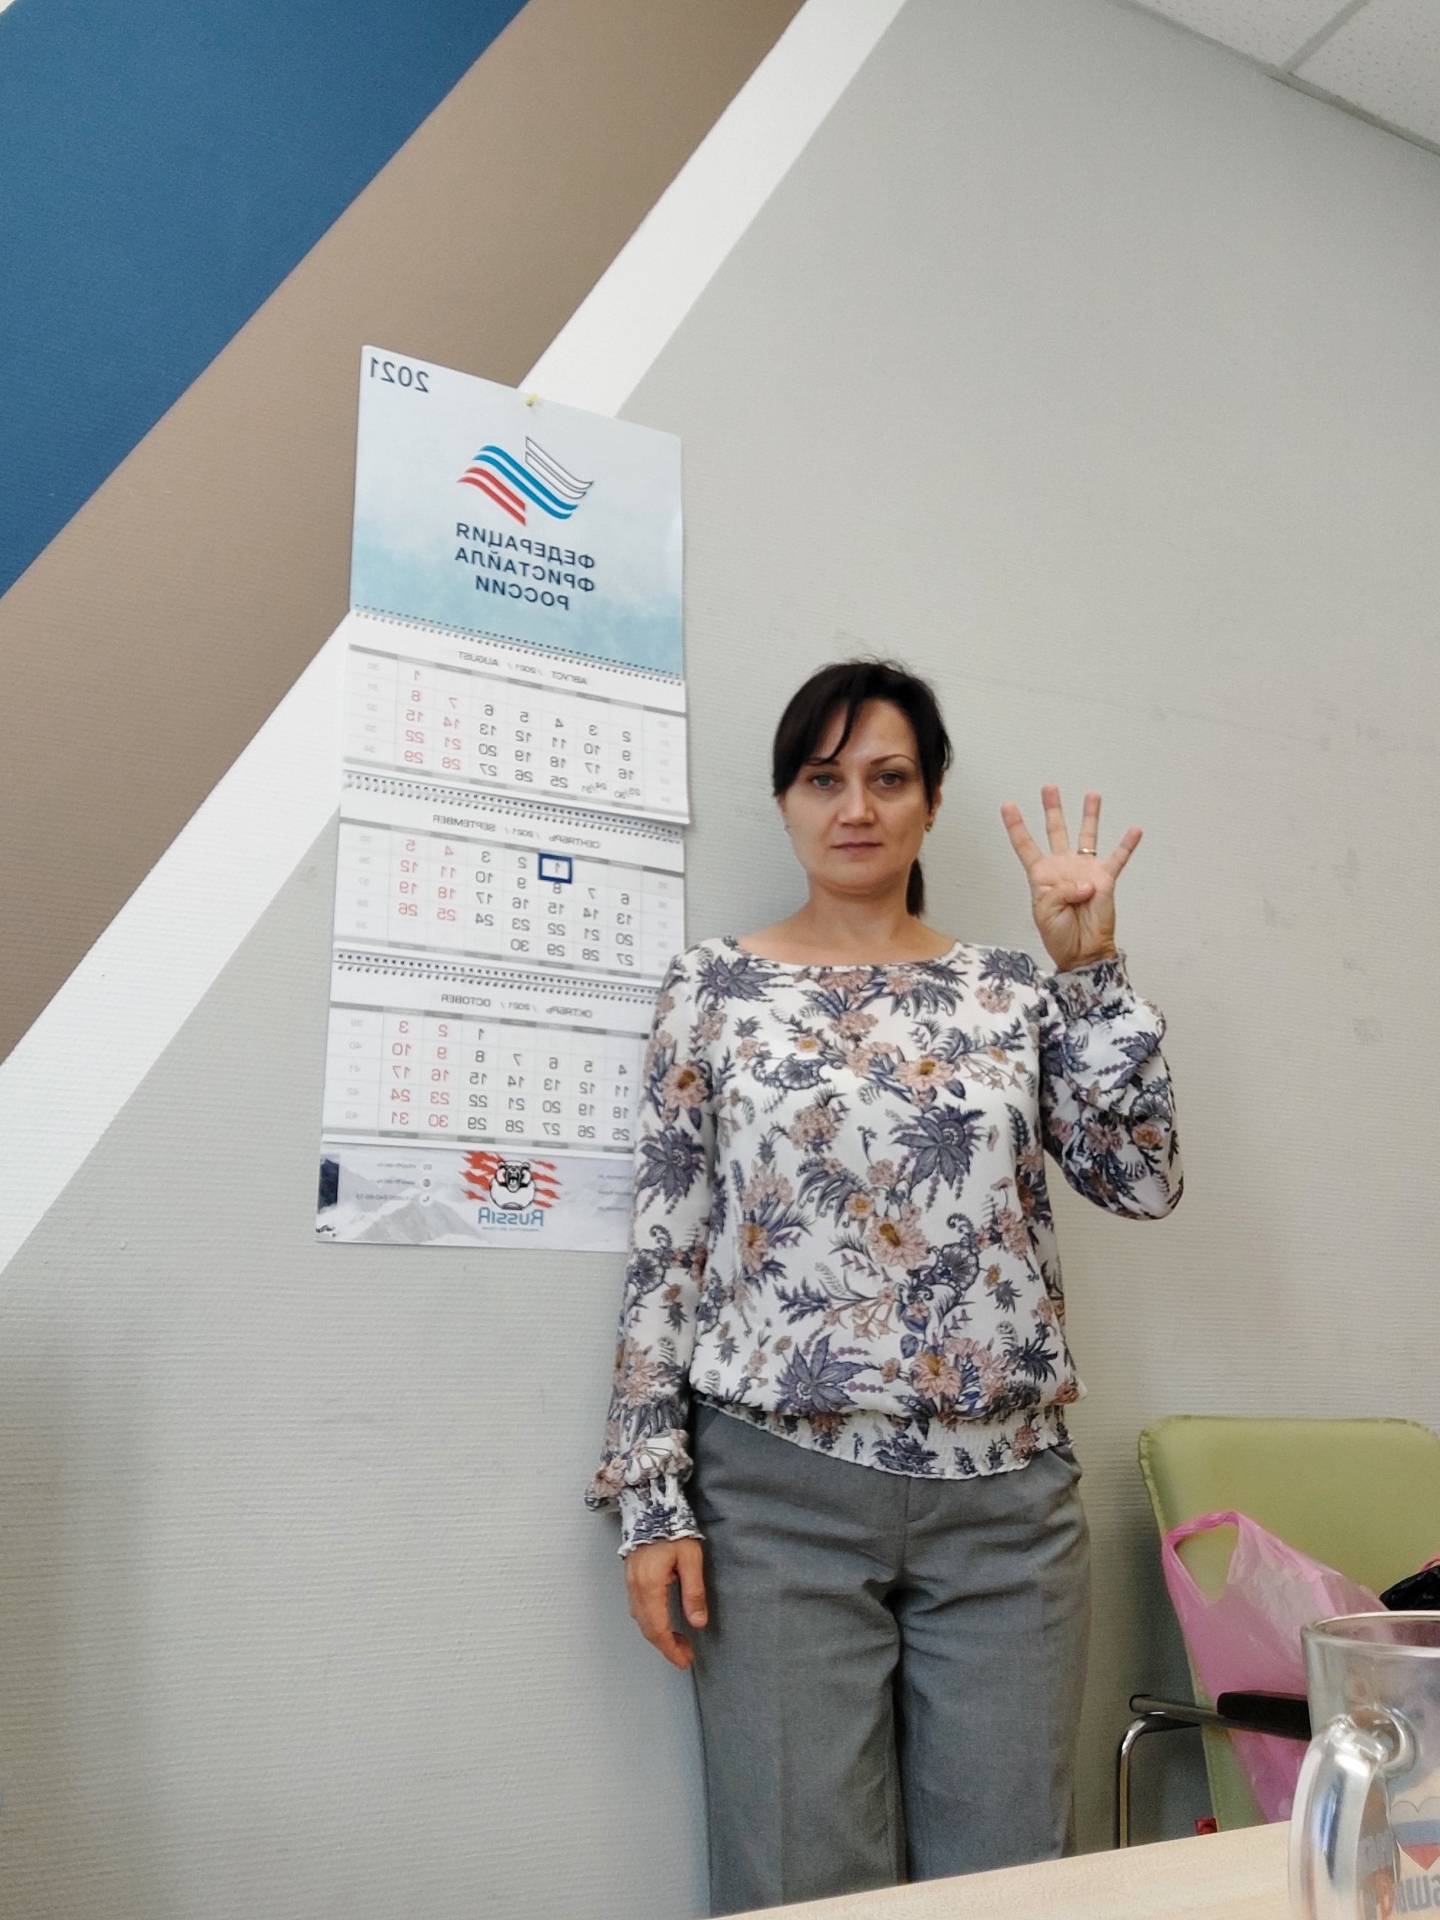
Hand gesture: four